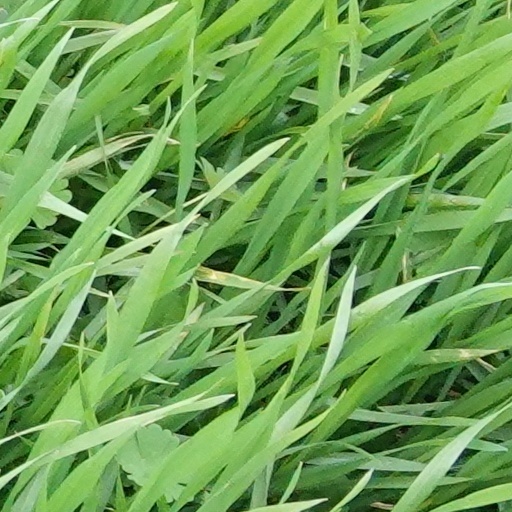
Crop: wheat